Midland Railway

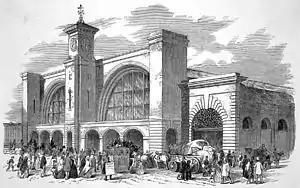
An illustration of King's Cross station from 1852, shortly before its use by the Midland Railway

In 1850 the MR, though much more secure, was still a provincial line. Ellis realised that if it were to fend off its competitors it must expand outwards. The first step, in 1853, was to appoint James Allport as general manager, and the next was to shake off the dependence on the LNWR to London.